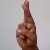
The image shows a hand gesture representing the letter 'R' in Indian Sign Language.